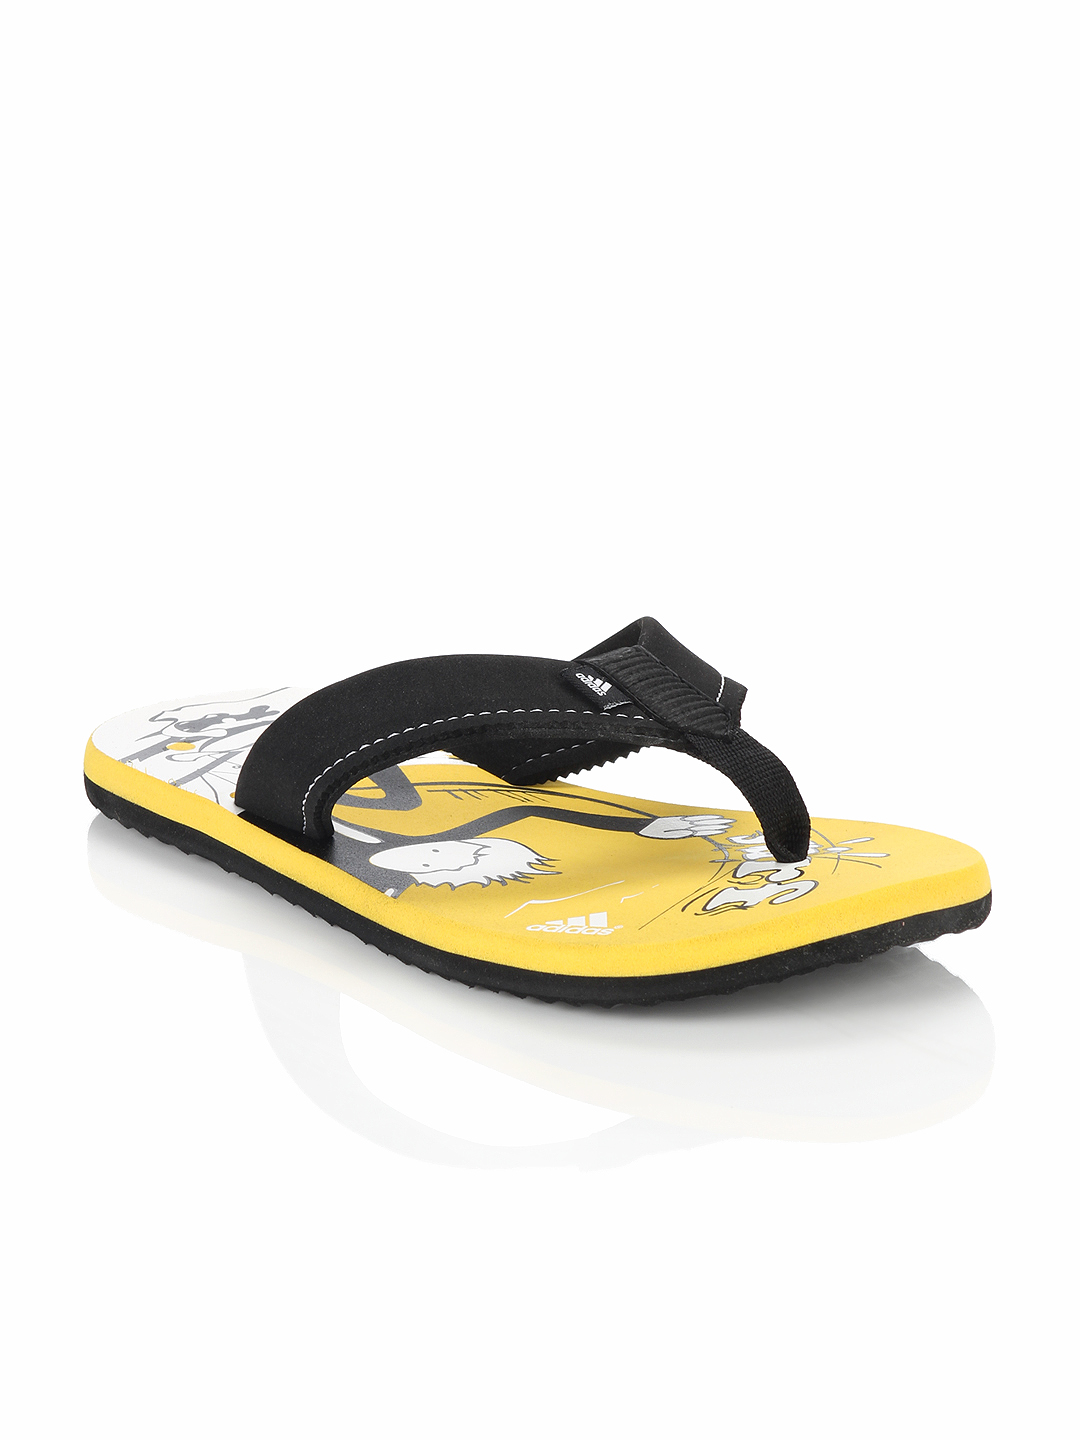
ADIDAS Men Adi Surge Yellow Flip Flops
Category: Footwear / Flip Flops / Flip Flops
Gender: Men
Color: Yellow
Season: Summer 2012
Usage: Casual